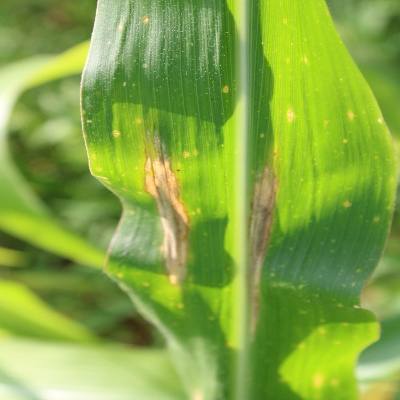
Crop: Maize
Condition: leaf blight